Merrill Bradshaw

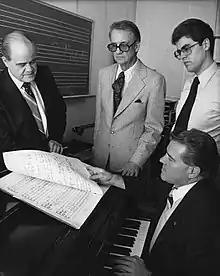
From left to right: Ralph Laycock, Ralph Woodward, Ron Staheli and Merrill Bradshaw. They are examining the score of "The Restoration" Oratorio.

Bradshaw won the composer's award while attending the University of Illinois, and Michael Kurkjian performed his piano concerto in 1958. "The Articles of Faith" (1960) for solo voices used the text from the LDS Articles of Faith and drew on multiple styles of composition. He avoided popular music idioms. According to Bradshaw himself, he used leitmotifs to "establish a bond between [the layman’s] experience and my expression." Daniel McDavitt, writing on Bradshaw for his dissertation, wrote that the work was "rich in symbolism but lacking in overall coherence."